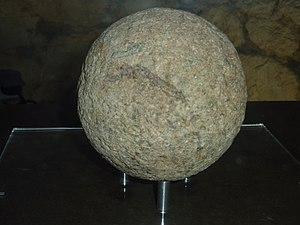
Le mel beniguet de la chapelle Saint-Meldéoc de Locmeltro lLe mel beniguet (en breton, ""marteau béni"" en français), dont l'origine remonterait à la préhistoire, est une pierre sphérique qui servait à abréger les souffrances des malades incurables en les assommant. Petit à petit, il a été christianisé et on le présentait au mourant en le disposant sous l'oreiller. Le malade était ainsi invité à partir pour l'autre monde. Cette coutume s'est perpétuée jusqu'au début du XXe siècle."
Guénin [genɛ̃] est une commune française située dans le département du Morbihan, en région Bretagne.
La chapelle Saint-Meldéoc est située dans le parc du château de Locmeltro, à Guern, dans le département du Morbihan.